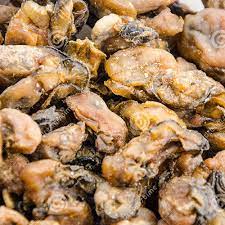
Waaw nataal gi ñiy jàkkaarloo nii moom, daa mel ni lu ñuy lekk la, lu ñu .mp3 ba pare teg ko nii nag. Mu mel ni ay xeeti jën yu ñuy defar ak yooyu ay jën ak yooyu yi nga xam ne dañu ko def saaf ba pare, .mp3 ko ba pare war koo lekk. Day mel ni palaat boobu la ñu jàkkaarloo nii.